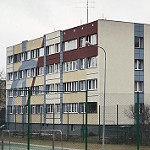
Label: buildings